Answer in natural language. Is metal-framed black chair (marked A) in front of metal-framed black chair (marked B)? Choose between the following options: no or yes
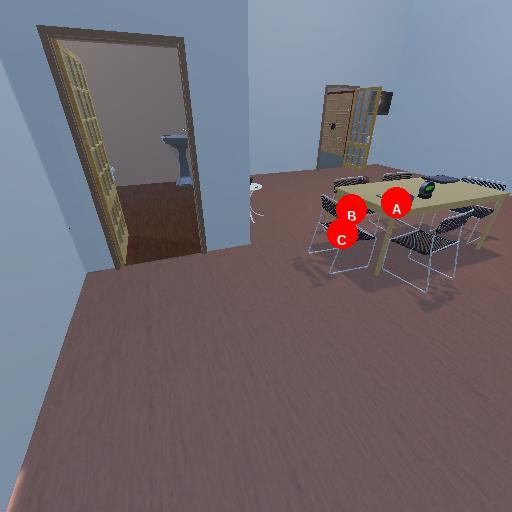
<answer>no</answer>